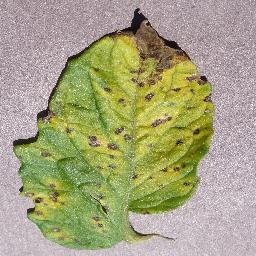
Label: Tomato___Septoria_leaf_spot